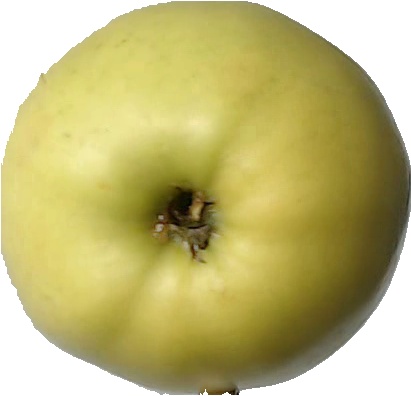
Label: apple_golden_2